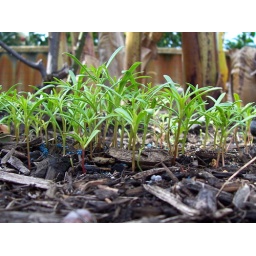
marigold seedlings planted buy A - aged 2 banana and rose in the background